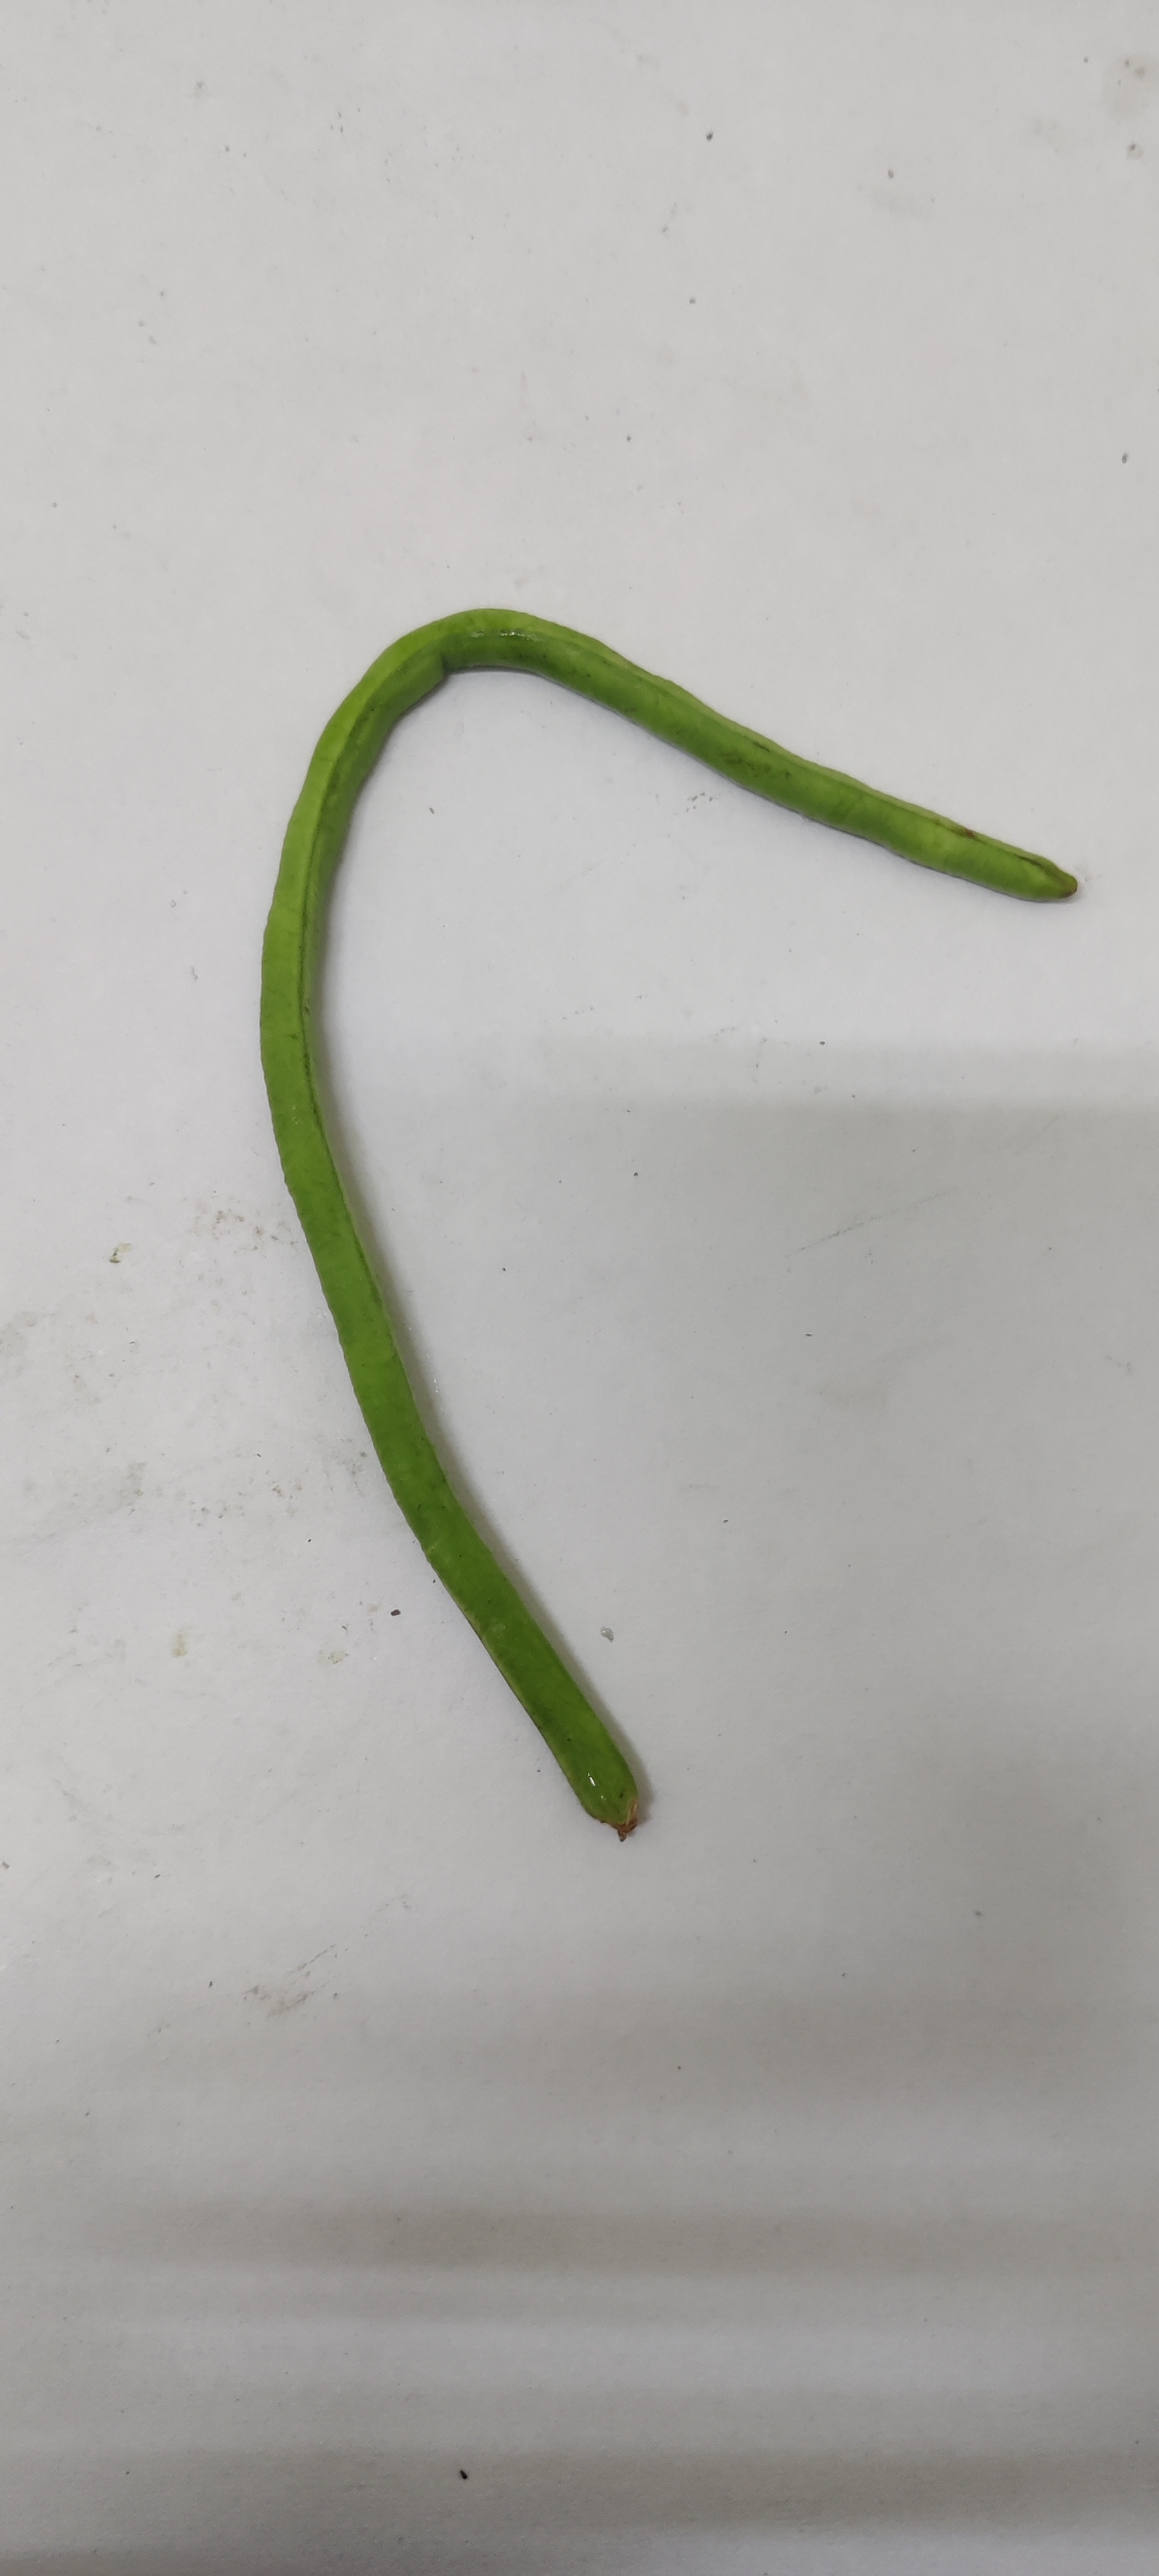
Crop: Cowpea
Condition: Fresh